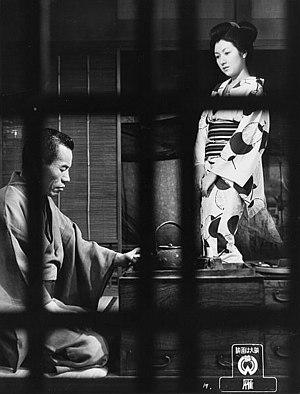
Eijirō Tōno est un acteur japonais, né le 17 septembre 1907 dans la préfecture de Gunma et mort le 8 septembre 1994 à Tokyo, à la suite de problèmes d'insuffisance cardiaque.